Rock music

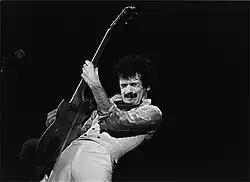
Carlos Santana performing in 1976 at the Cow Palace in San Francisco

Glam rock emerged from the English psychedelic and art rock scenes of the late 1960s; it can be seen as both an extension of (and reaction against) those trends. Musically diverse, varying between the simple rock and roll revivalism of figures like Alvin Stardust to the complex art rock of Roxy Music, and can be seen as much as a fashion as a musical subgenre. Visually, it was a mesh of various styles, ranging from 1930s Hollywood glamor, through 1950s pin-up sex appeal, pre-war Cabaret theatrics, Victorian literary and symbolist styles, science fiction, to ancient and occult mysticism and mythology; manifesting itself in outrageous clothes, makeup, hairstyles, and platform-soled boots. Glam is most noted for its sexual and gender ambiguity and representations of androgyny, beside extensive use of theatrics. It was prefigured by the showmanship and gender-identity manipulation of American acts such as the Cockettes and Alice Cooper.